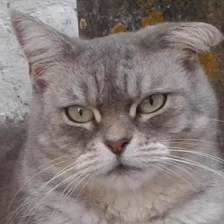
Label: animals